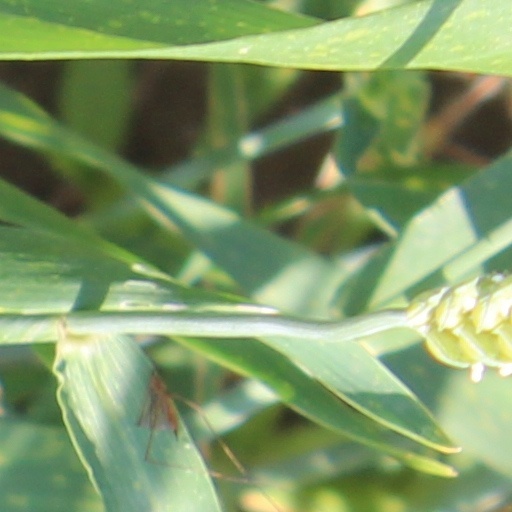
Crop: wheat